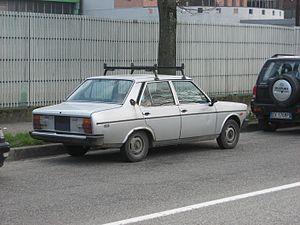
La Fiat 131 est un modèle d'automobile de milieu de gamme produit par le constructeur italien Fiat à partir de 1974 en Italie et dans plusieurs de ses filiales étrangères.